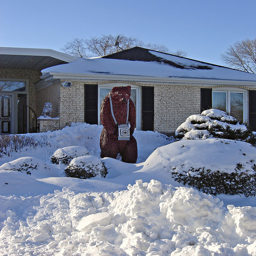
A wooden bear standing in a snowy yard.
A fake bear that is standing in the snow.
A large brown bear statue sitting in front of a snow covered house.
A statue of a brown bear with a camera on its neck in front of a house.
A statue of a bear in the snowy front yard of a house